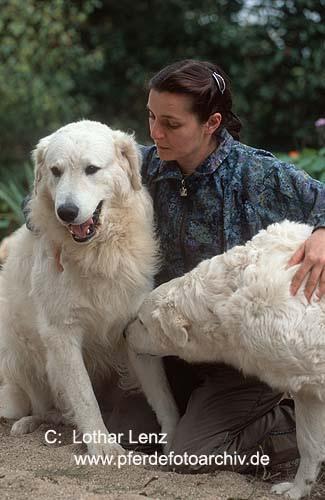
kuvasz